Ocean Forest Country Club

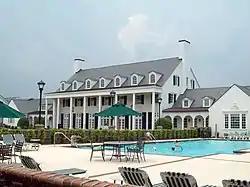
Ocean Forest Country Club, June 2010

Ocean Forest Country Club, previously known as Ocean Forest Hotel and Country Club, and called Pine Lakes Country Club since 1946, is a historic country club and hotel located at Myrtle Beach in Horry County, South Carolina. The club and hotel were designed by an influential New York architect, Raymond Hood (1881-1934) and is an unusual example of Classical Revival architecture. Construction of the club began in 1926 and was completed in 1927. In addition to the hotel / club building, a 27-hole golf course was built in association with the club. It was designed by Robert White, a golf course designer and future president of the Professional Golfers' Association of America. The present 18-hole course dates to 1946.